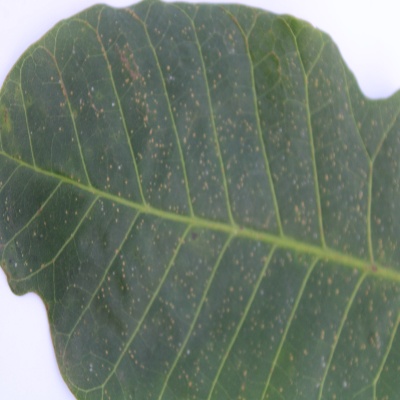
Crop: Cashew
Condition: red rust